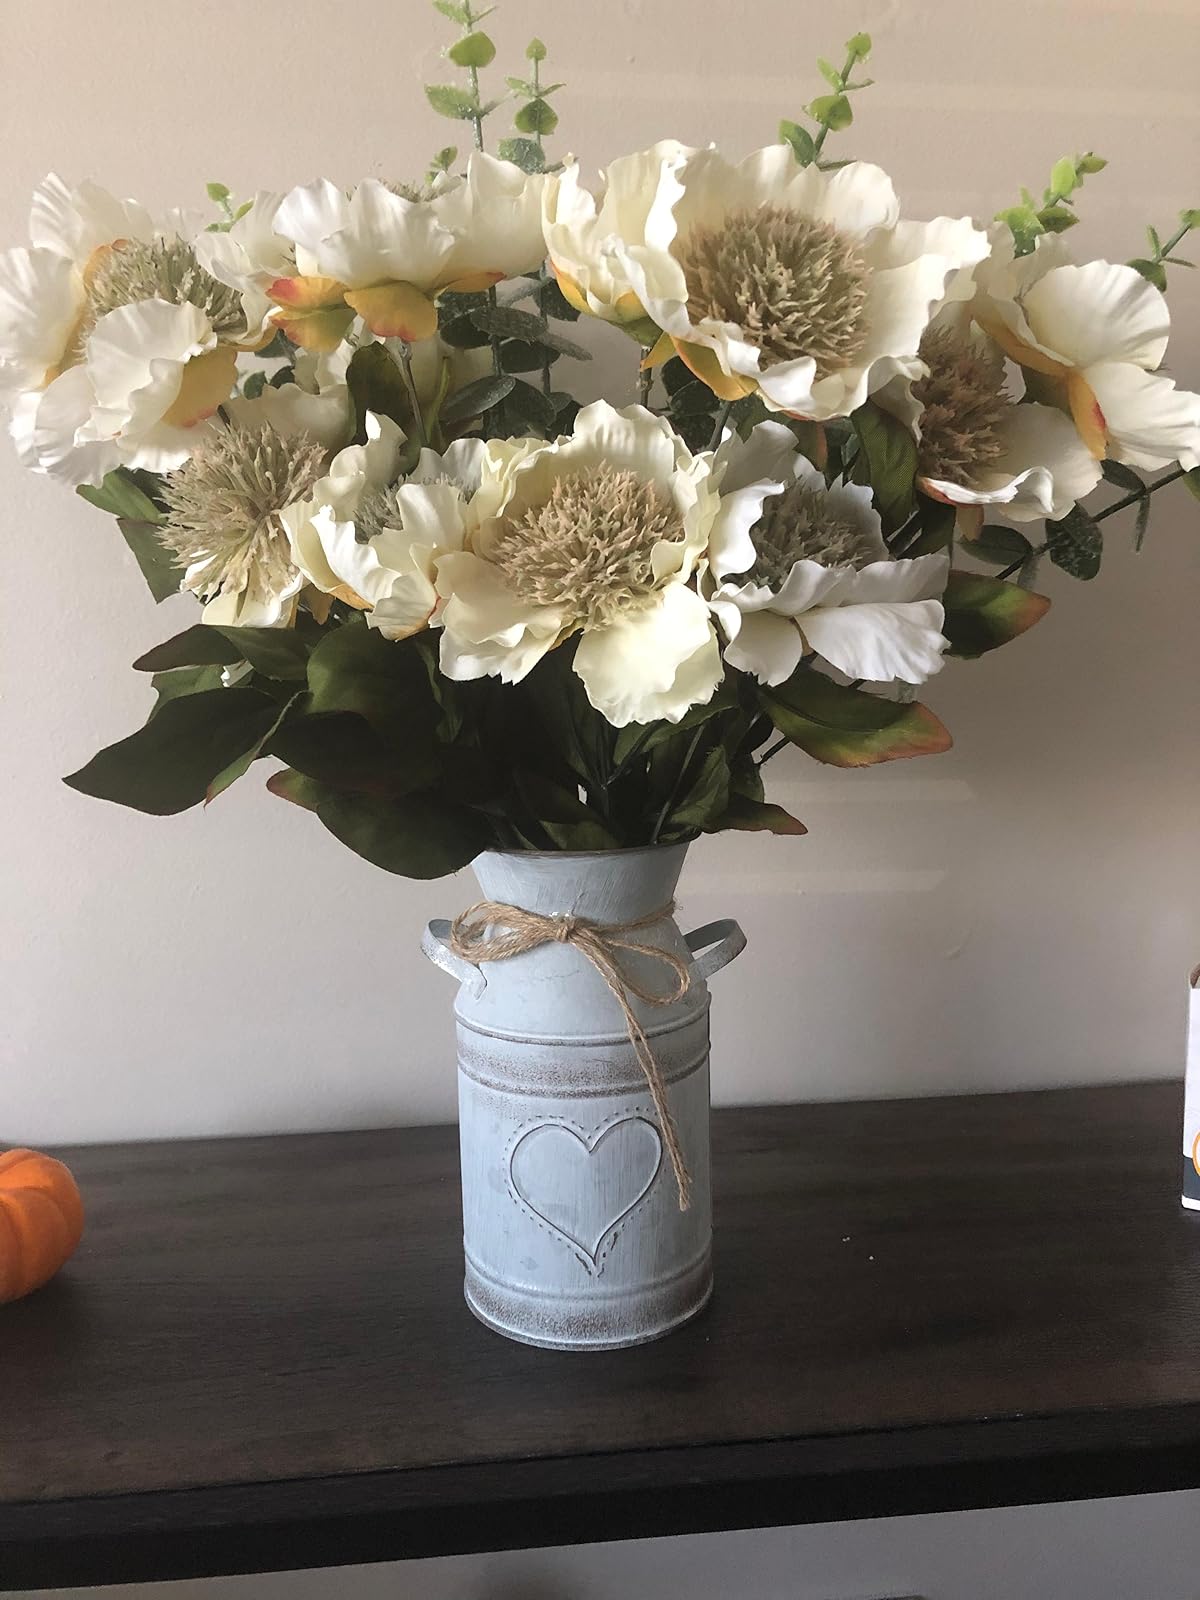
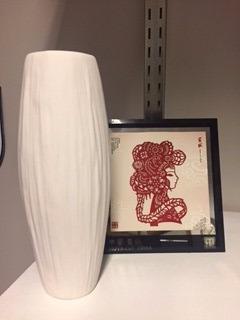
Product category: vase
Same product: no